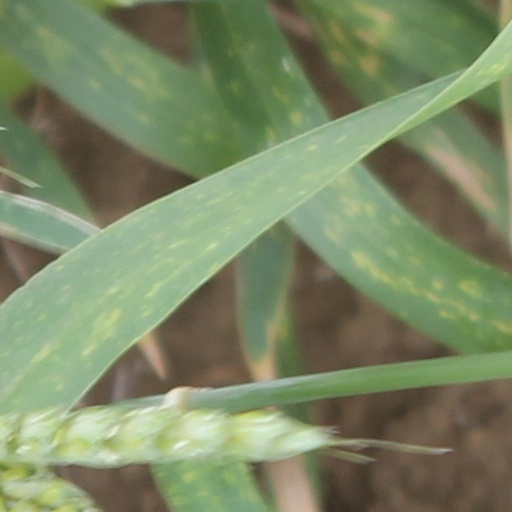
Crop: wheat